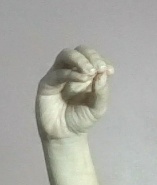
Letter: ha